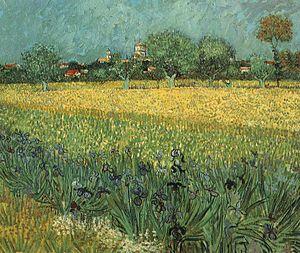
Daniel Lefeuvre, né le 11 août 1951 à Paris et mort le 4 novembre 2013 à Paris, est un historien français, spécialiste du monde colonial, et en particulier de l'Algérie coloniale, qu'il a principalement étudiée sous l'angle de l'histoire économique.